Roman shipyard of Stifone (Narni)

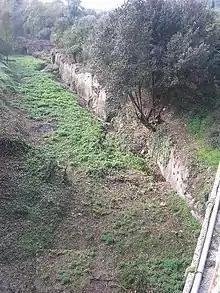
The artificial channel with the remains of the shipyard, taken by Giuseppe Fortunati

The remains are situated inside an artificial channel dug in the rock, about 280 m long, once united with the Nera River upstream and downstream, as showed by some maps of the land office. It is composed with two opposite cut walls, about 16.5 m apart, which showed a series of squared holes disposed on three lines, for a total of 30 incisions per wall, on the theoretical basis carried out by the artist who has reconstructed its scale drawing (there are only 27 holes still visible). The function of these holes has been supposed to be for inserting lateral props to support and stabilise ships. The fact the holes run for about 13 metres per wall, and considering how the props should not be necessary for prow and stern (the thinnest parts of the boat), the measures appear quite substantive for simple river rafts, especially with reference to the notable distance between walls. So far, it has seemed more prudent not to speak about Roman quinquereme or trireme without the essential comparisons, especially considering how the historians themselves are not agreed about the exact measures of these warships. However, most of them share similar opinions when they speak about their draft, supposed to be quite moderate, then potentially suitable to descend along the last stretch of the Nera River, which is very copious of water before to flow into the Tiber River. The reasons of a shipyard quite far from the Tyrrhenian Sea, but however well linked with it through the river way, should be found on the abundance of raw material offered by the Umbrian territory (wood of different quality), with the area of Narni fall under the Roman domination since 299 BC. In add, it is interesting to ascertain how the classical authors of that period did not supply clear information about the different position of the navy yard, included Polybius who has been the most important historians of the Punic Wars. The need of safety could be linked with the choice to assemble ships in the up-country, without the risk to be exposed at the potential threats of the enemy from the sea. In fact, the modern historians are in agreement to collocate the ancient "navalia" inside the city of Rome, in the area of Campus Martius. It means the shipyard of Stifone could be only one of the different structures used at that époque, in whom the imposing effort made by the Romans in the year 261 BC to create their first war fleet is famous. However, it is right and proper to insist how the hypothesis, although generally shared by the researchers, are at the moment still under assessment.